Poems and Problems

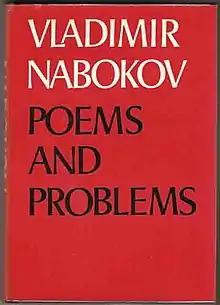
First edition

Poems and Problems is a book by Vladimir Nabokov published in 1969. It consists of 39 poems originally written in Russian and translated by Nabokov, 14 poems written in English, and 18 chess problems.